Charles IV of Spain

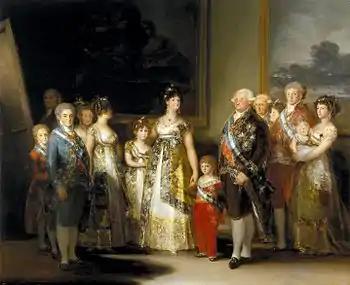
The Family of Charles IV

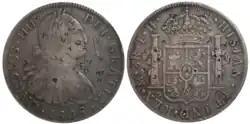
8 reales Carolus IV 1808 Chopmark

In 1788, Charles III died and Charles IV succeeded to the throne and ruled for the next two decades. Even though he had a profound belief in the sanctity of the monarchy and kept up the appearance of an absolute, powerful king, Charles never took more than a passive part in his own government. The affairs of government were left to his wife, Maria Luisa, and the man he appointed first minister, Manuel de Godoy. Charles occupied himself with hunting in the period that saw the outbreak of the French Revolution, the executions of his Bourbon relative Louis XVI of France and his queen, Marie Antoinette, and the rise of Napoleon Bonaparte. Ideas of the Age of Enlightenment had come to Spain with the accession of the first Spanish Bourbon, Philip V. Charles' father, Charles III, had pursued an active policy of reform that sought to reinvigorate Spain politically and economically and make the Spanish Empire more closely an appendage of the metropole. Charles III was an active, working monarch with experienced first ministers to help reach decisions. Charles IV, by contrast, was a do-nothing king, with a domineering wife and an inexperienced but ambitious first minister, Godoy. The combination of a king not up to the task of governance, the queen widely perceived to take lovers (including Godoy) and the first minister with an agenda of his own earned the monarchy increased alienation from its subjects.